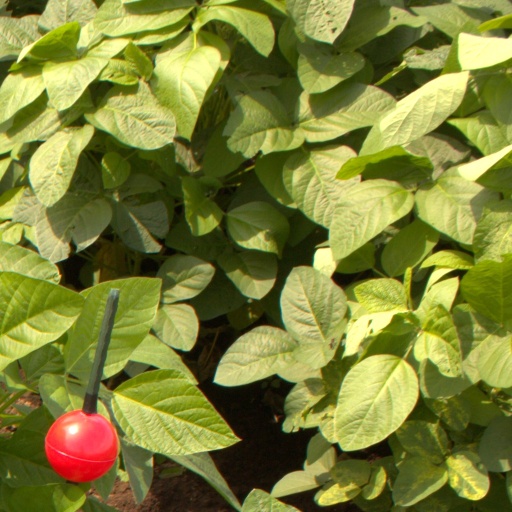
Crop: soybean